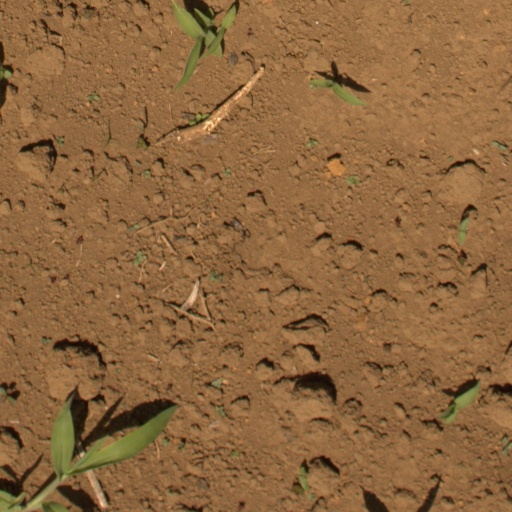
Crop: Jerusalem artichoke